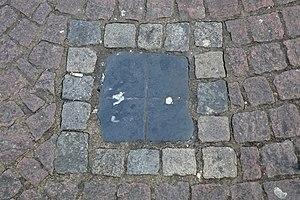
La ""Spuckstein"" au parc de Domshof à Brême indique l'emplacement de l'exécution de Gesche Gottfried."
Gesche Margarethe Gottfried, née Gesche Margarethe Timm le 6 mars 1785 à Brême et morte le 21 avril 1831 dans la même ville, est une tueuse en série qui a assassiné 15 personnes par empoisonnement à l'arsenic à Brême et à Hanovre, en Allemagne, entre 1813 et 1827. Elle est la dernière personne à être exécutée publiquement dans la ville de Brême.